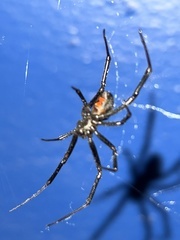
Species: Lactrodectus_hesperus